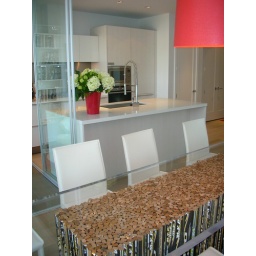
view over dining table into kitchen